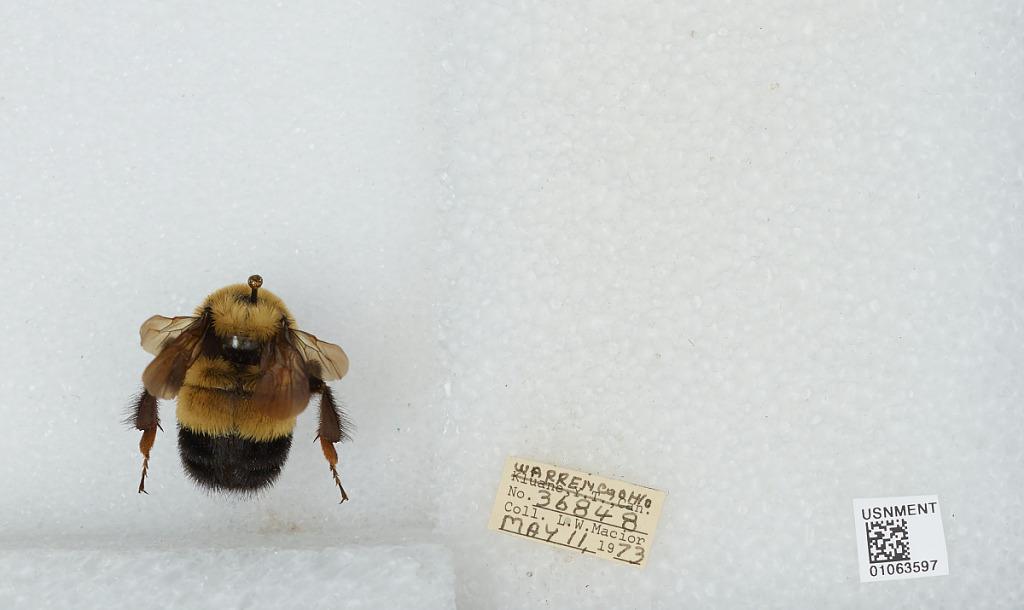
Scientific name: Bombus (Bombus) affinis Cresson
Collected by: L. Macior
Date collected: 1973-5-11
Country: United States
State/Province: Ohio
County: Warren
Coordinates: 39.4242, -84.1856